U.S. Route 65

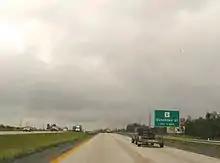
U.S. Route 65 in Springfield, Missouri.

US 65 enters the southeast corner of Arkansas just north of Gassoway, Louisiana. It is designated as part of Arkansas' Great River Road from this point north through Lake Village, McGehee, and Dumas. The Great River Road continues east onto US 165, while US 65 continues northwest to Pine Bluff.